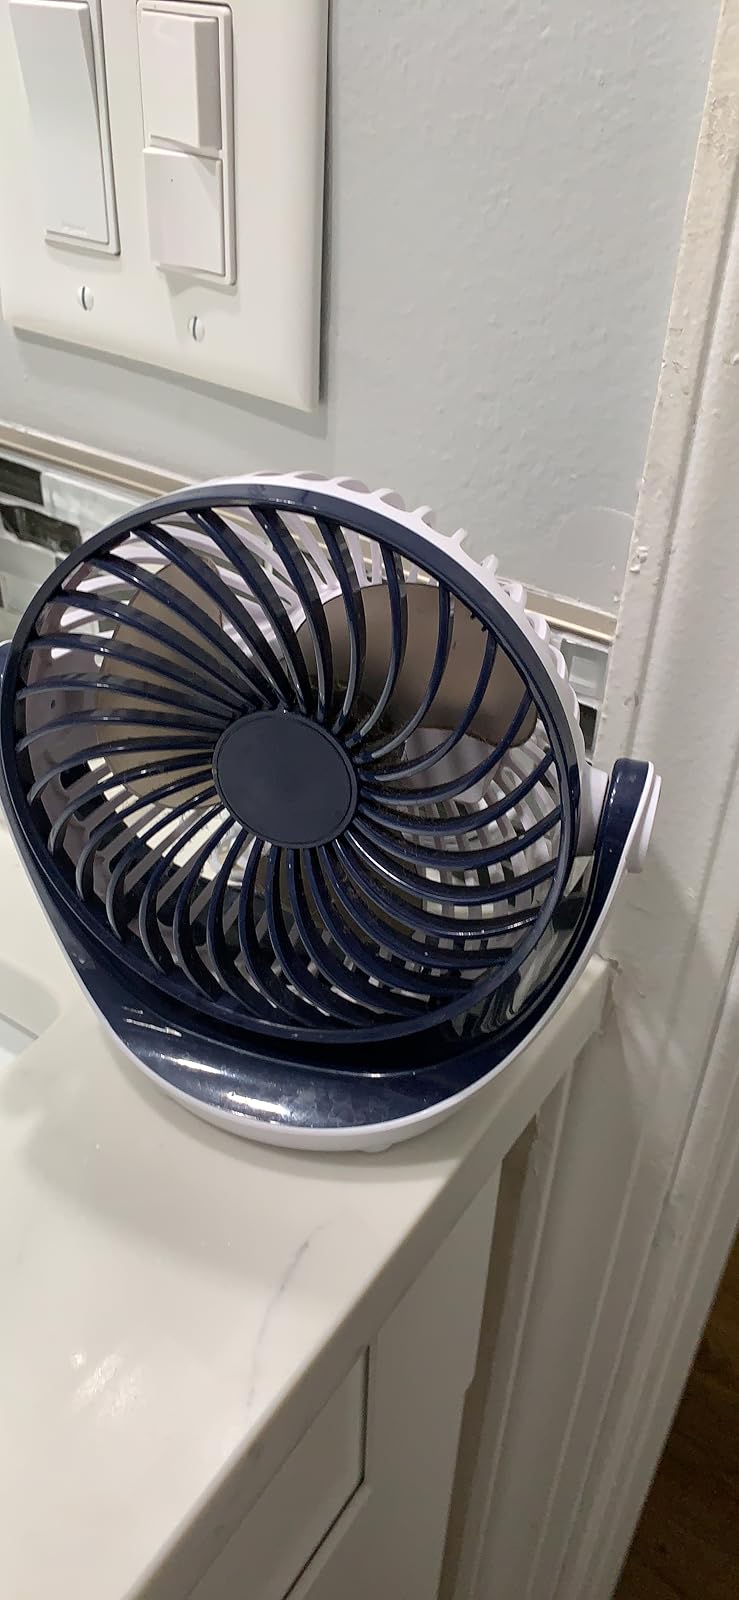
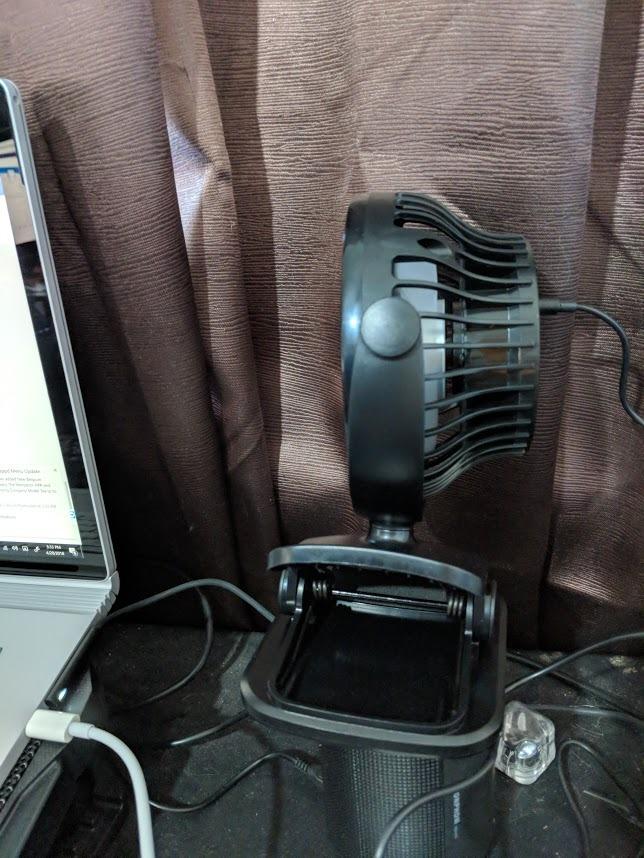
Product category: fan
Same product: no